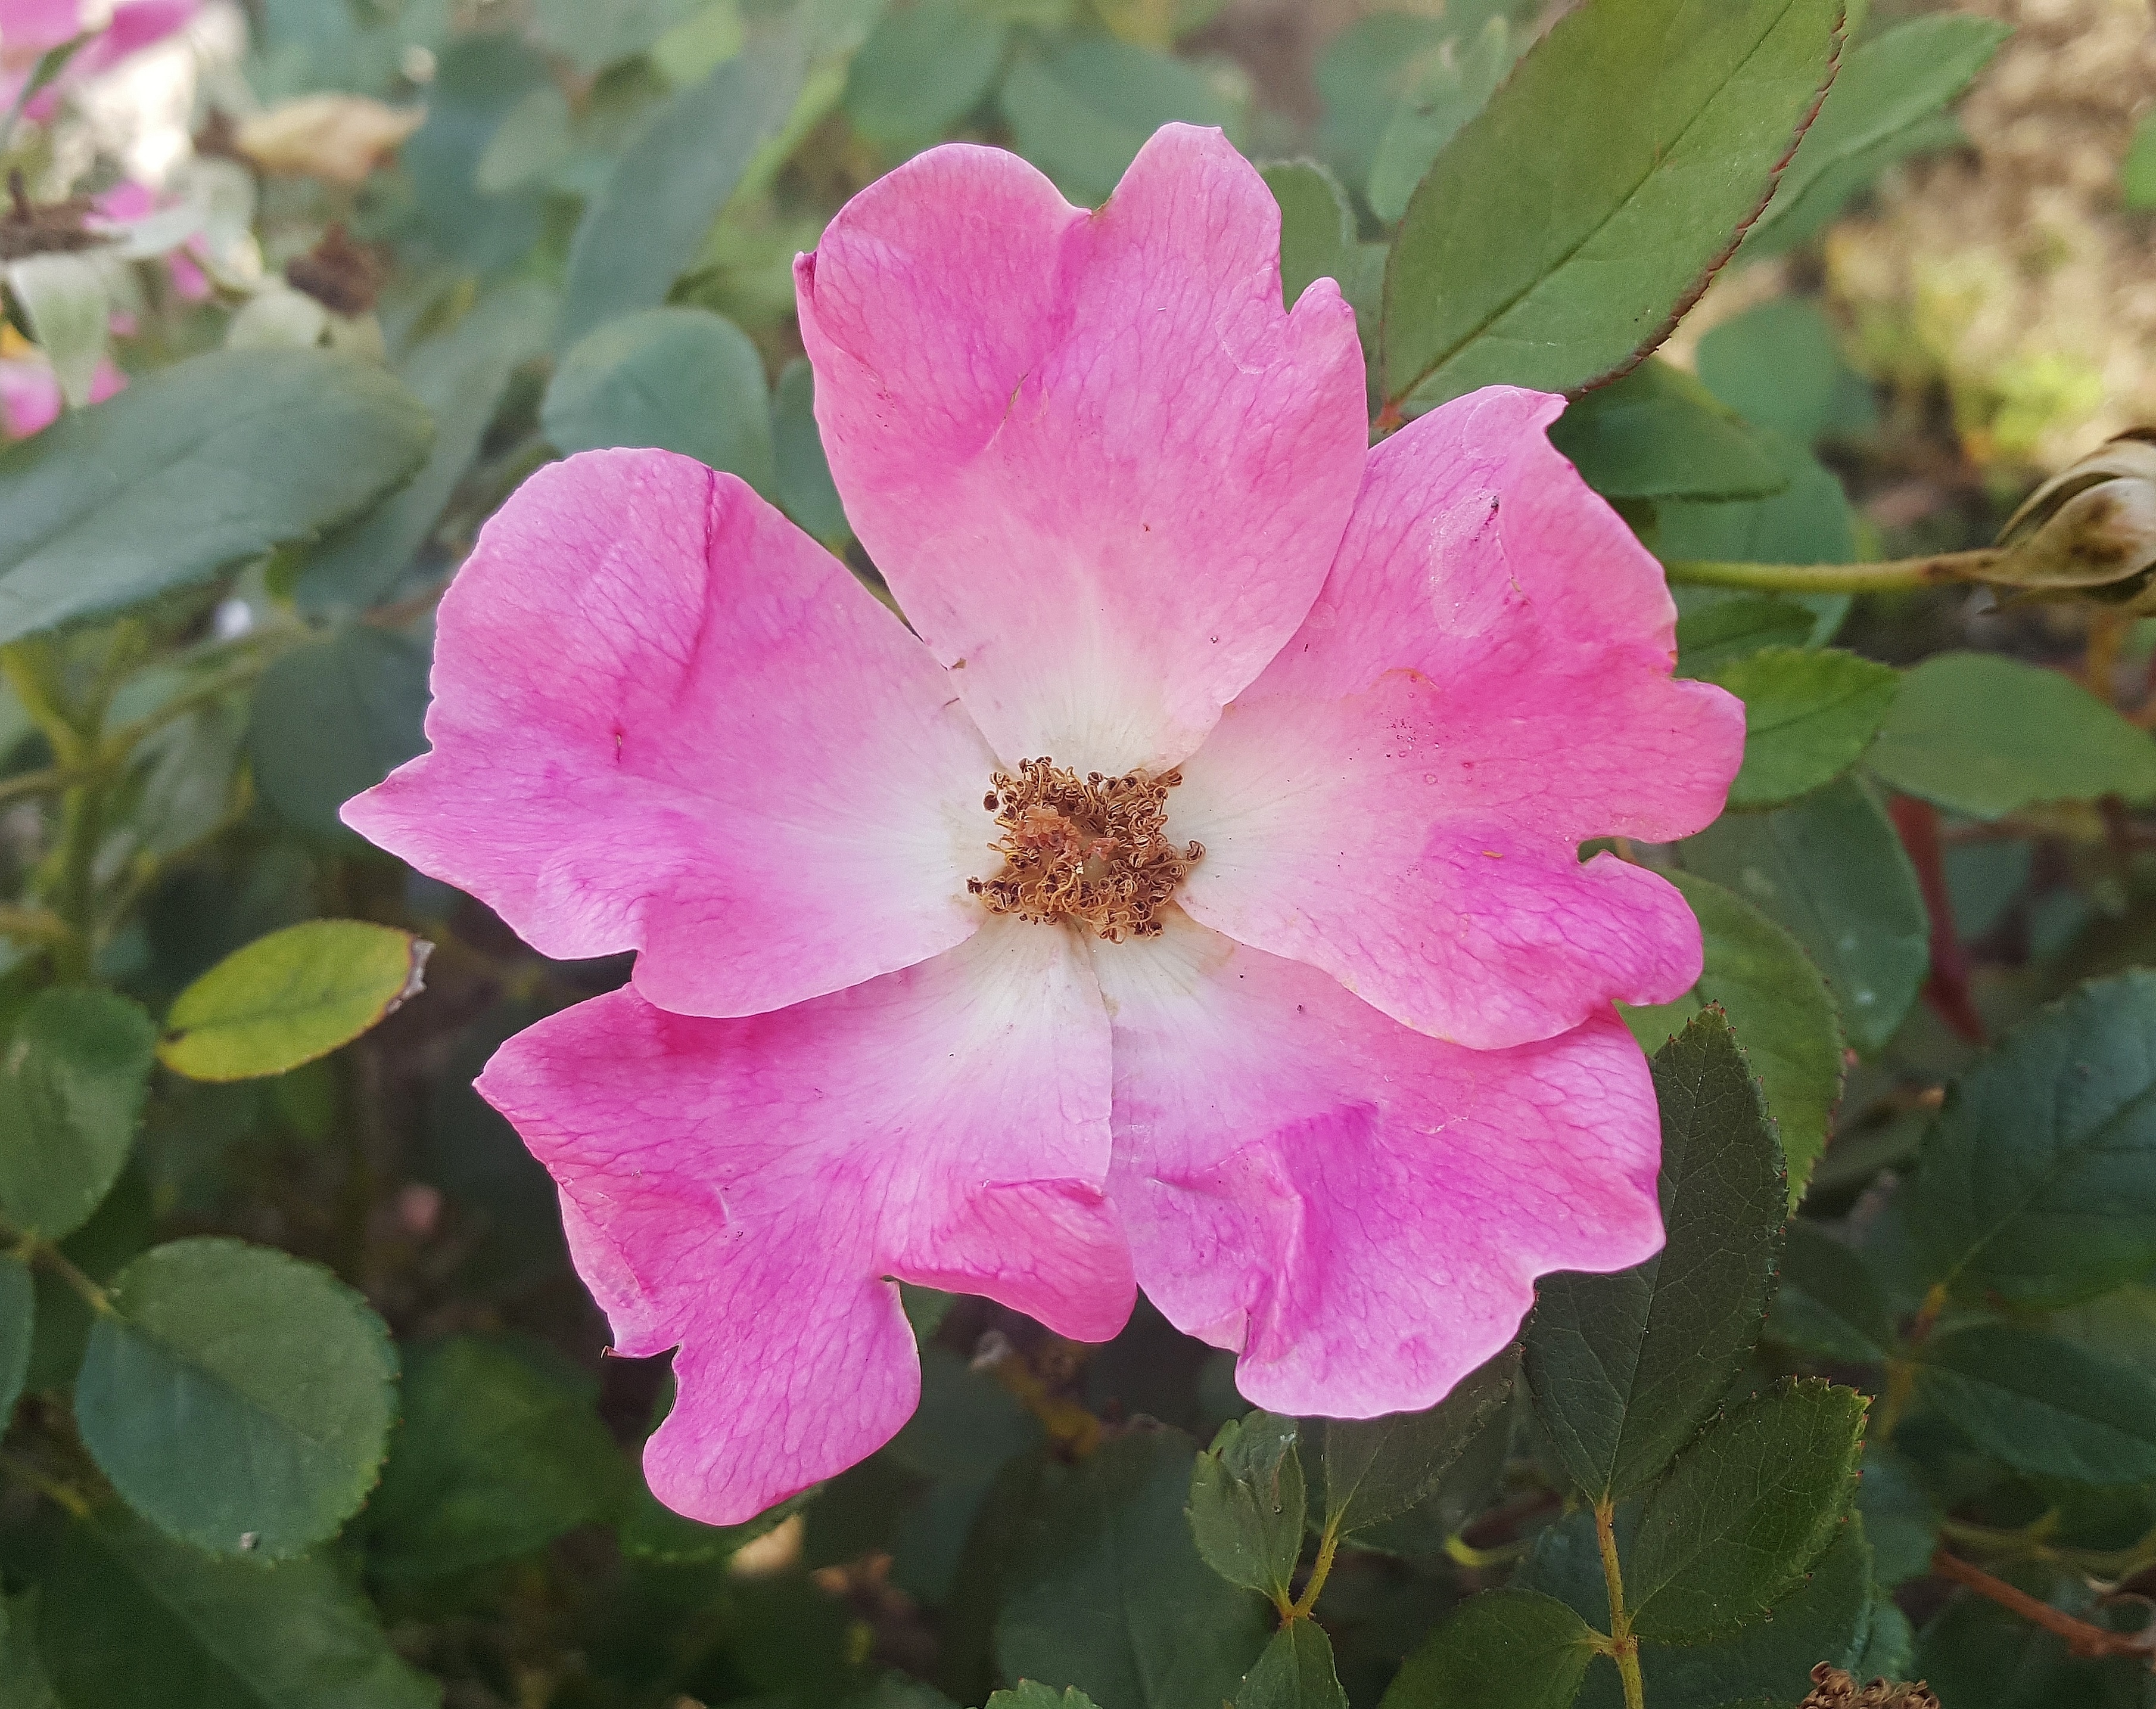
nature, blossom, plant, flower, petal, bloom, floral, rose, spring, botany, garden, pink, flora, botanical, wildflower, close up, petals, shrub, pink rose, flowering, wild rose, flowering plant, rose family, species rose, annual plant, woody plant, land plant, camellia sasanqua, rosa rubiginosa, prickly rose